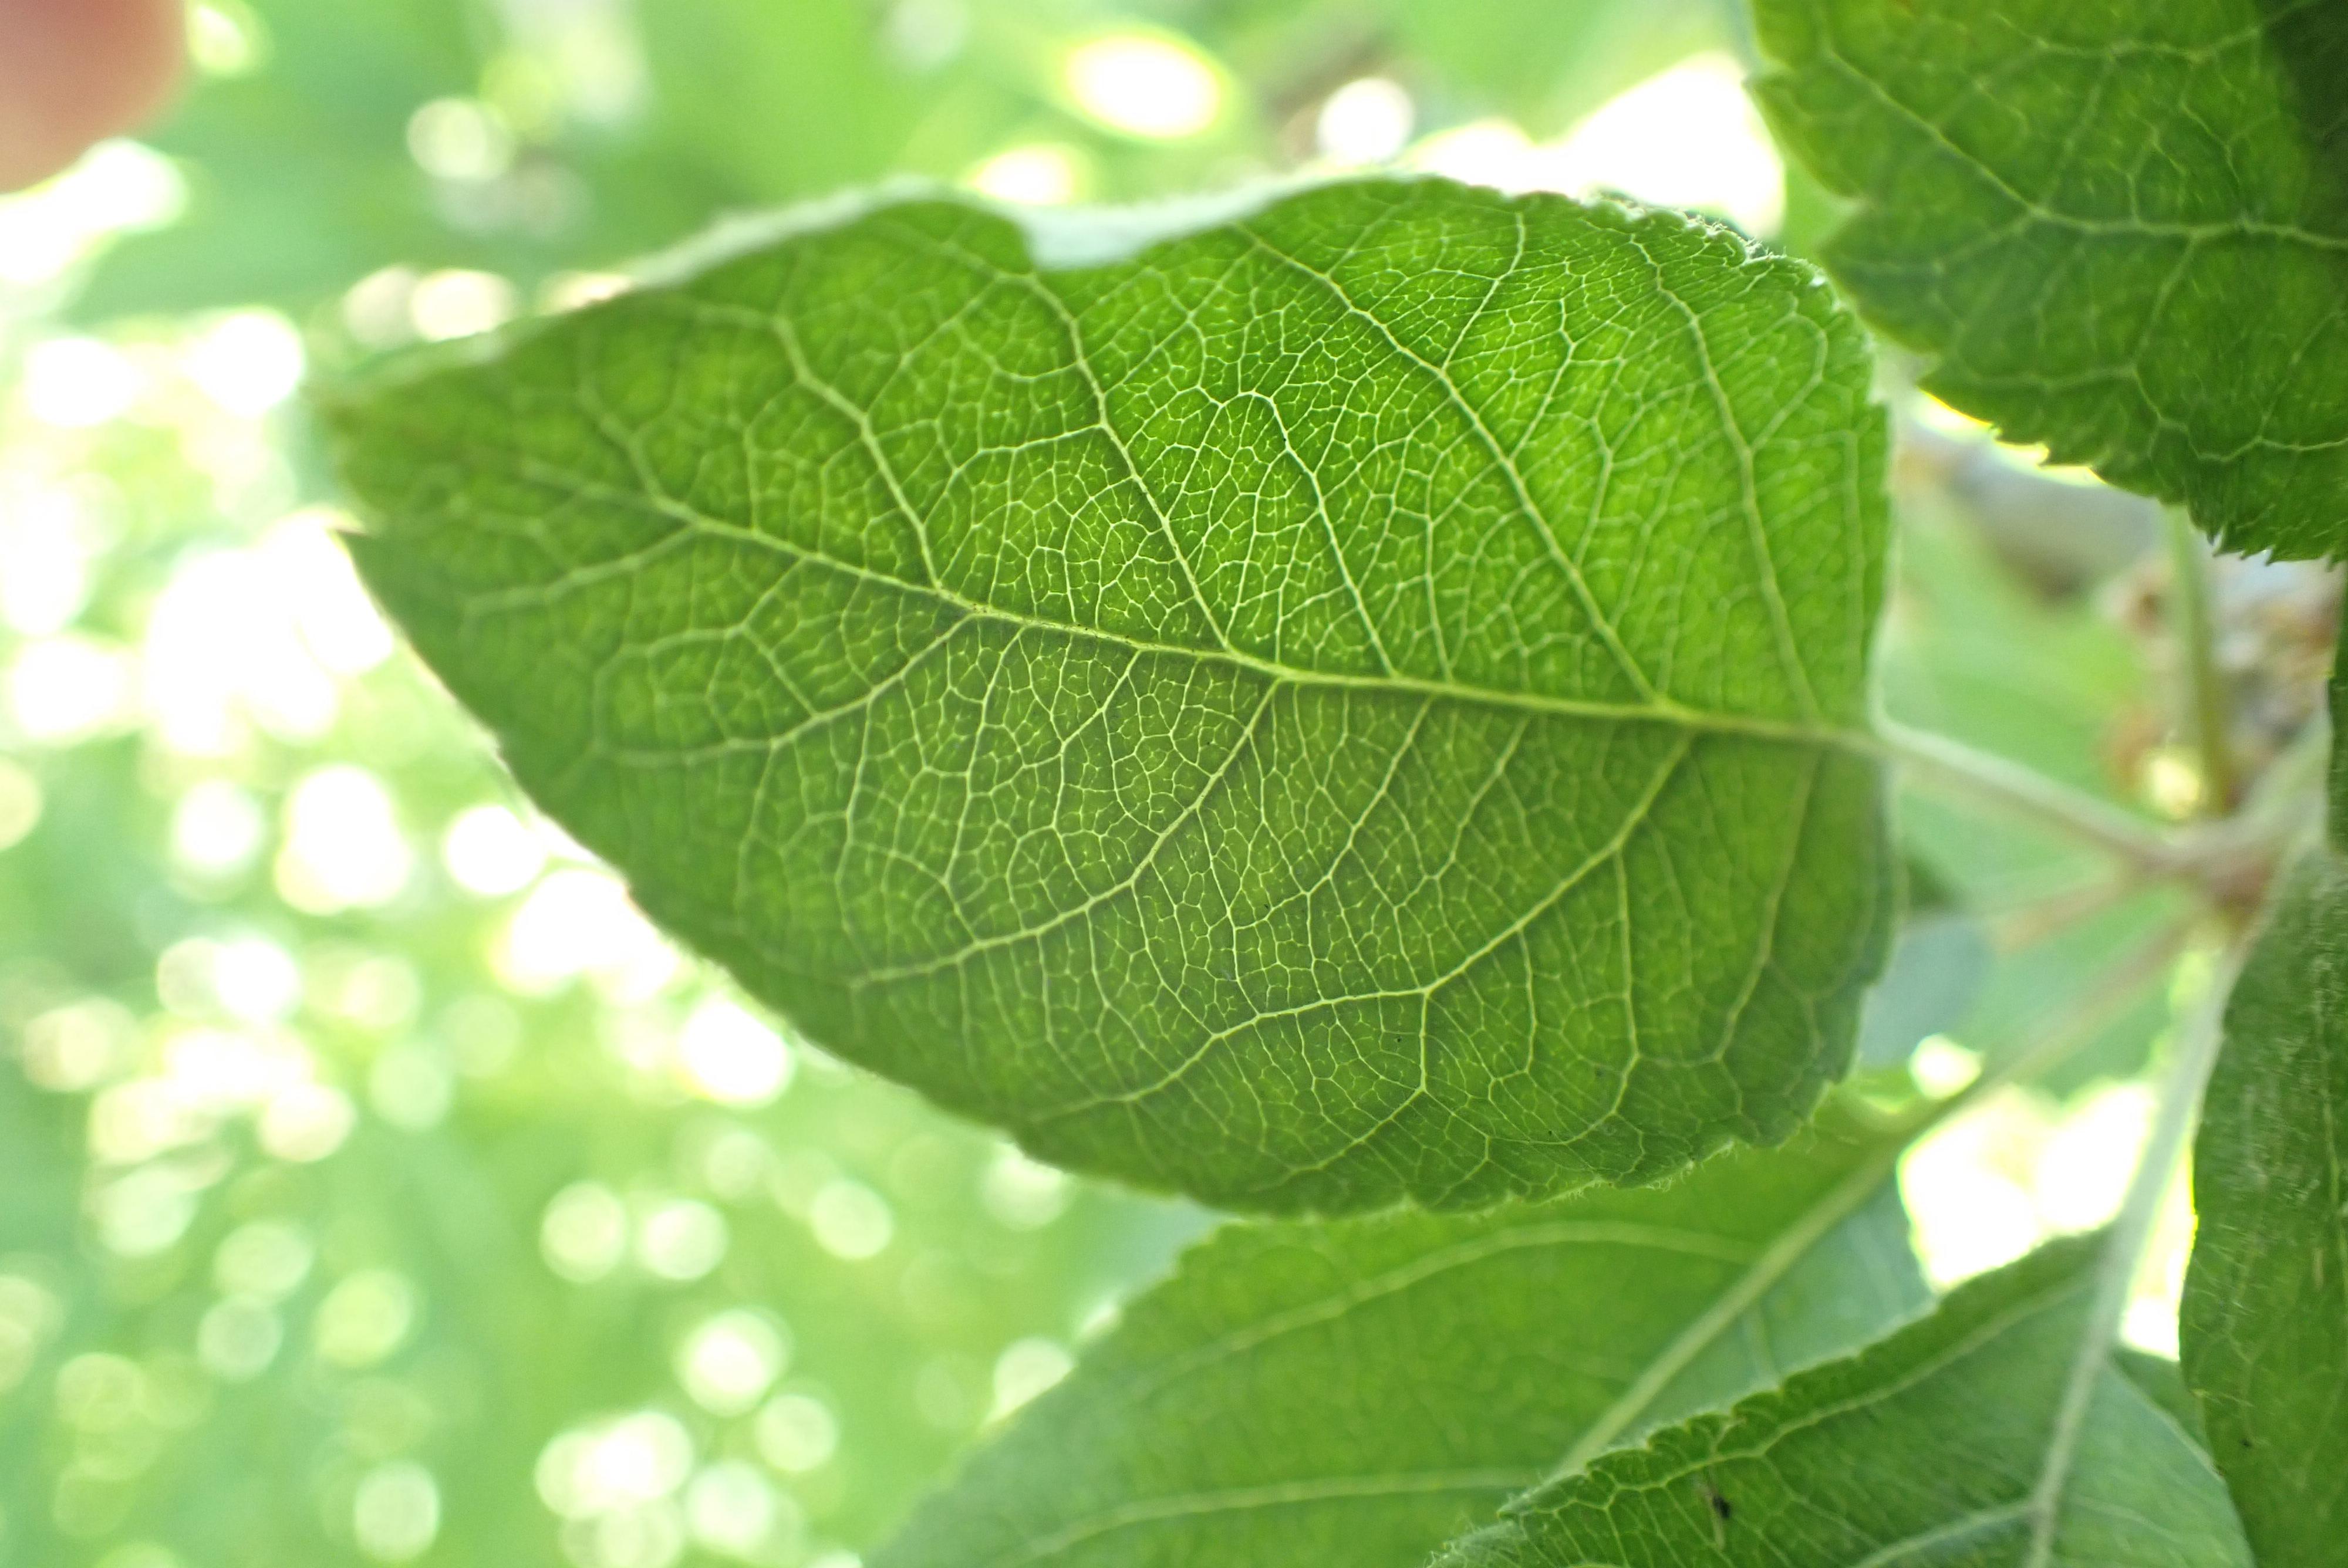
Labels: healthy